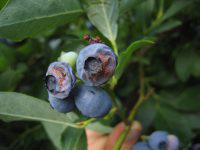
Plant: Blueberry
Disease: blueberry anthracnose